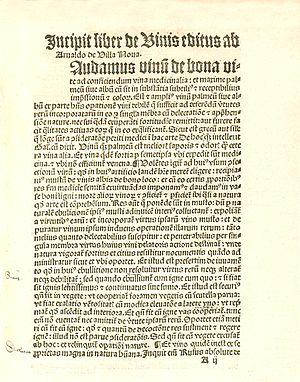
Arnaldi de Villanoua liber de vinis. Section